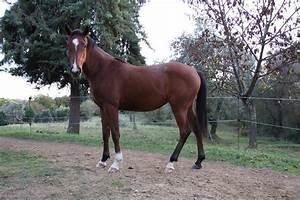
chicken